Tatiana Novik

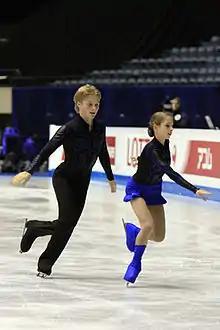
Novik/Kuznetsov in 2009

Tatiana Germanovna Novik (born 24 October 1994) is a Russian pair skater. With Andrei Novoselov, she is the 2012 Toruń Cup champion. With Mikhail Kuznetsov, she placed fourth at the 2010 World Junior Championships and took bronze at the 2010 International Cup of Nice.